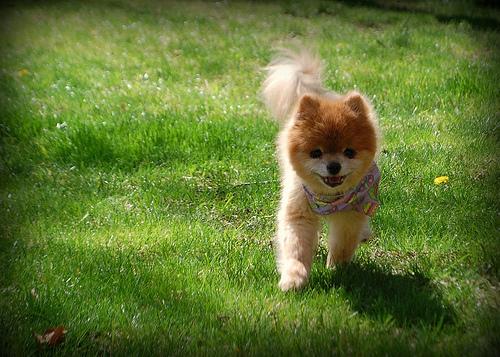
Breed: pomeranian